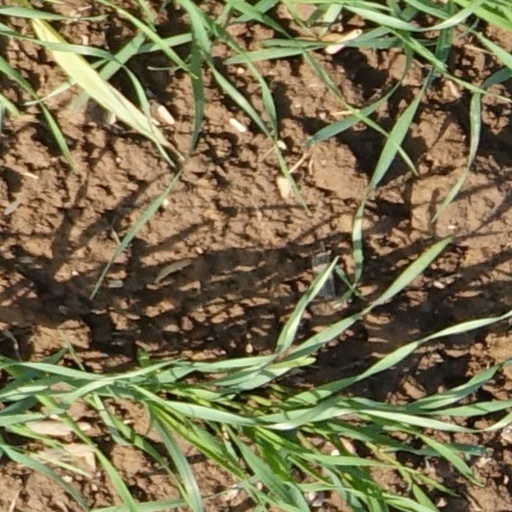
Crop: wheat